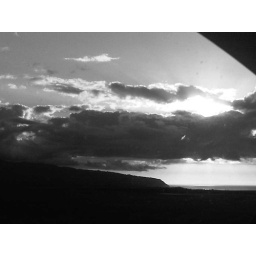
The sky over the pineapple fields